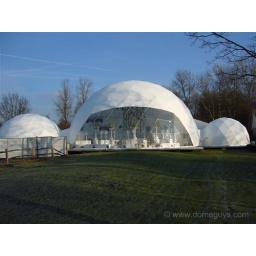
A white event dome with bay window was featured for Presentation Opel in Brussels, 2007.